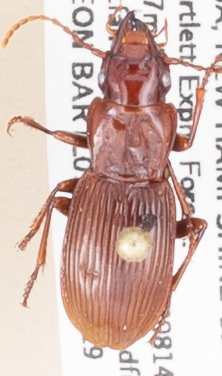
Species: Pterostichus rostratus
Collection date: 2018-09-19
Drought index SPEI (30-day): -1.376
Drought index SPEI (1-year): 0.24
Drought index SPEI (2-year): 0.498